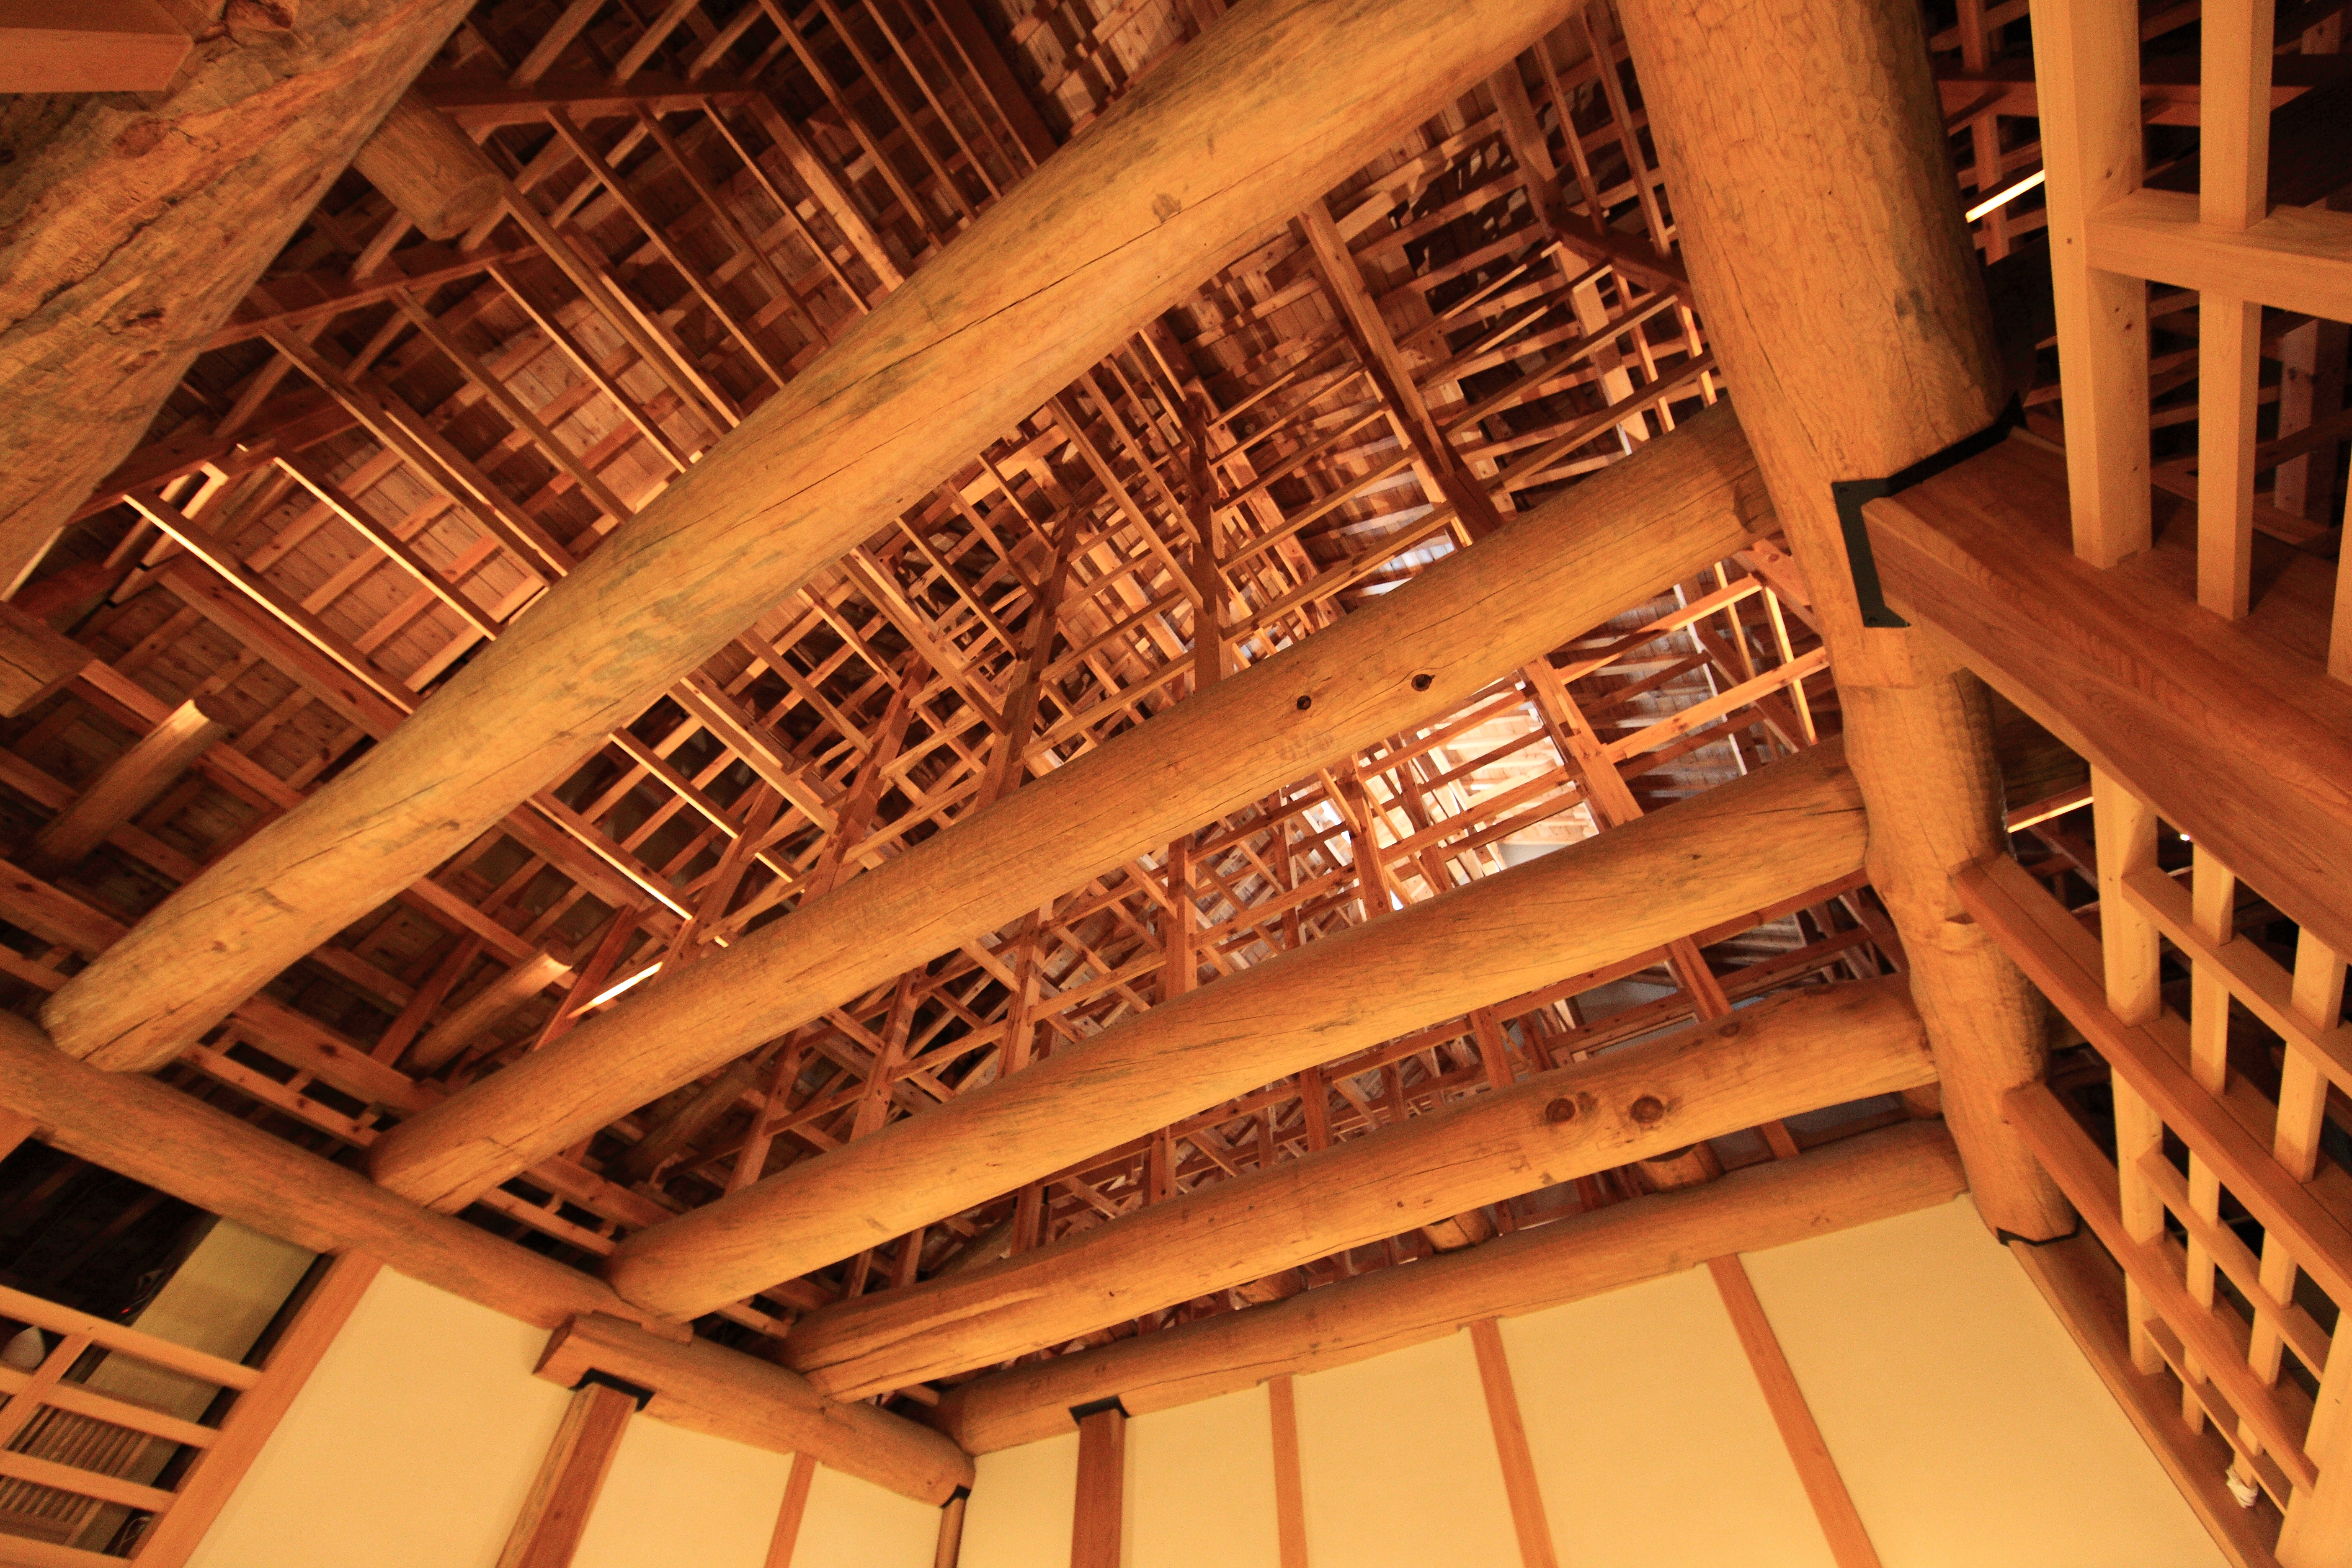
architecture, structure, wood, old, wall, beam, ceiling, high, castle, ancient, residence, room, brick, interior design, design, japanese, stairs, 5d, style, hires, markii, traditional, winery, hi, res, resolution, 5photosaday, kumamotojo